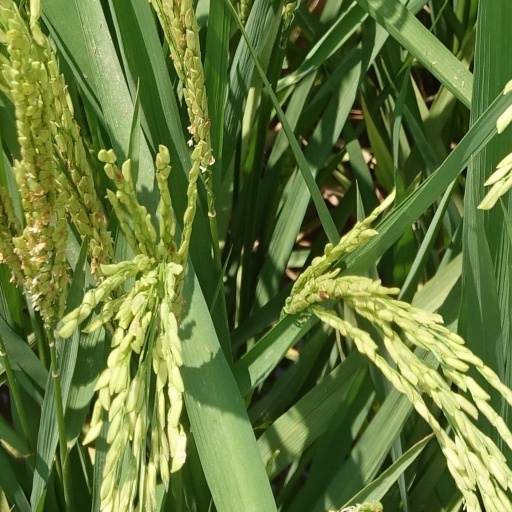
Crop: rice